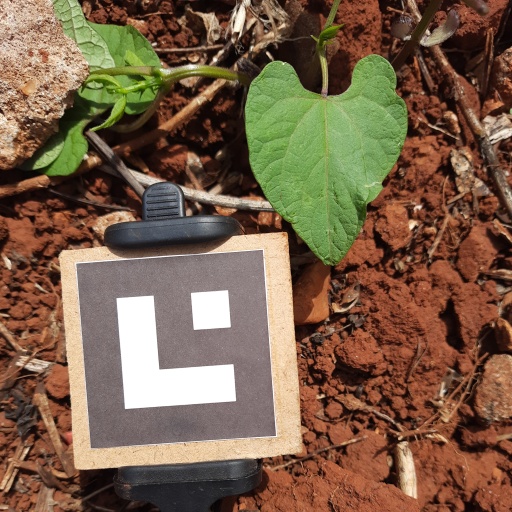
Observations: wavy surface, no eating holes, under sunlight